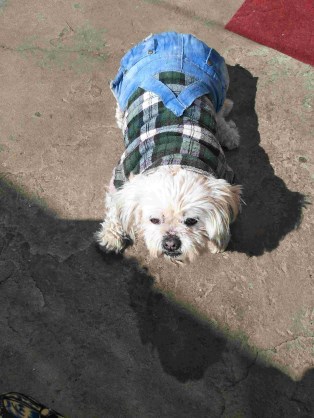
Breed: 3336-n000121-chinese_rural_dog